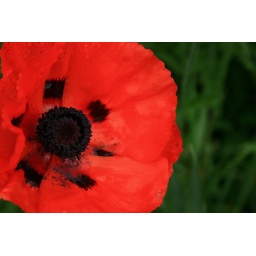
A red orange poppy blooms in a NE Portland neighborhood